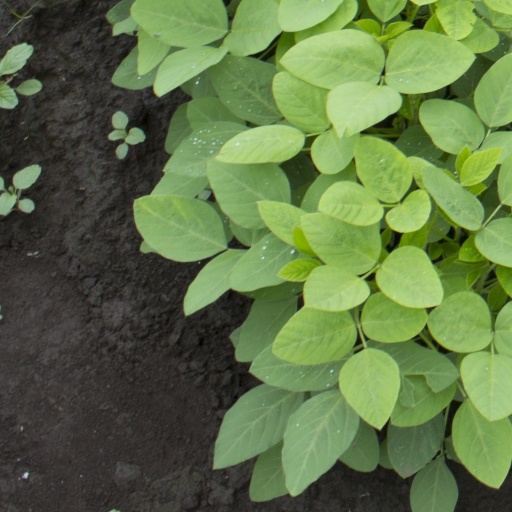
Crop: soybean